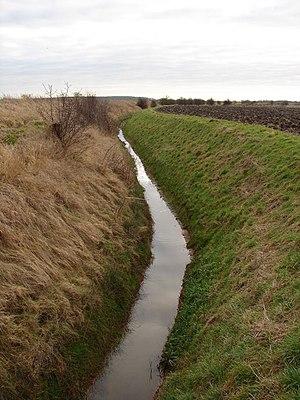
En géographie, un marais désigne une couche d'eau stagnante, en général peu profonde, et envahie par la végétation aquatique ou herbacée. C'est une zone humide.